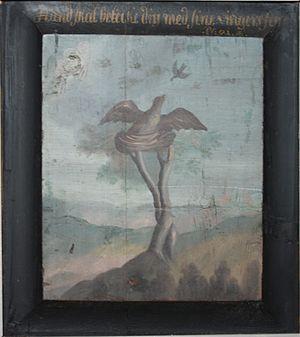
Le Psaume 91, communément référé comme Yoshèv bessètèr en hébreu et Qui habitat en latin, est connu comme le Psaume de la Protection. Il est possible, d'après A. J. Kolatch, qu'il ait été utilisé par le passé dans le cadre d'exorcismes.